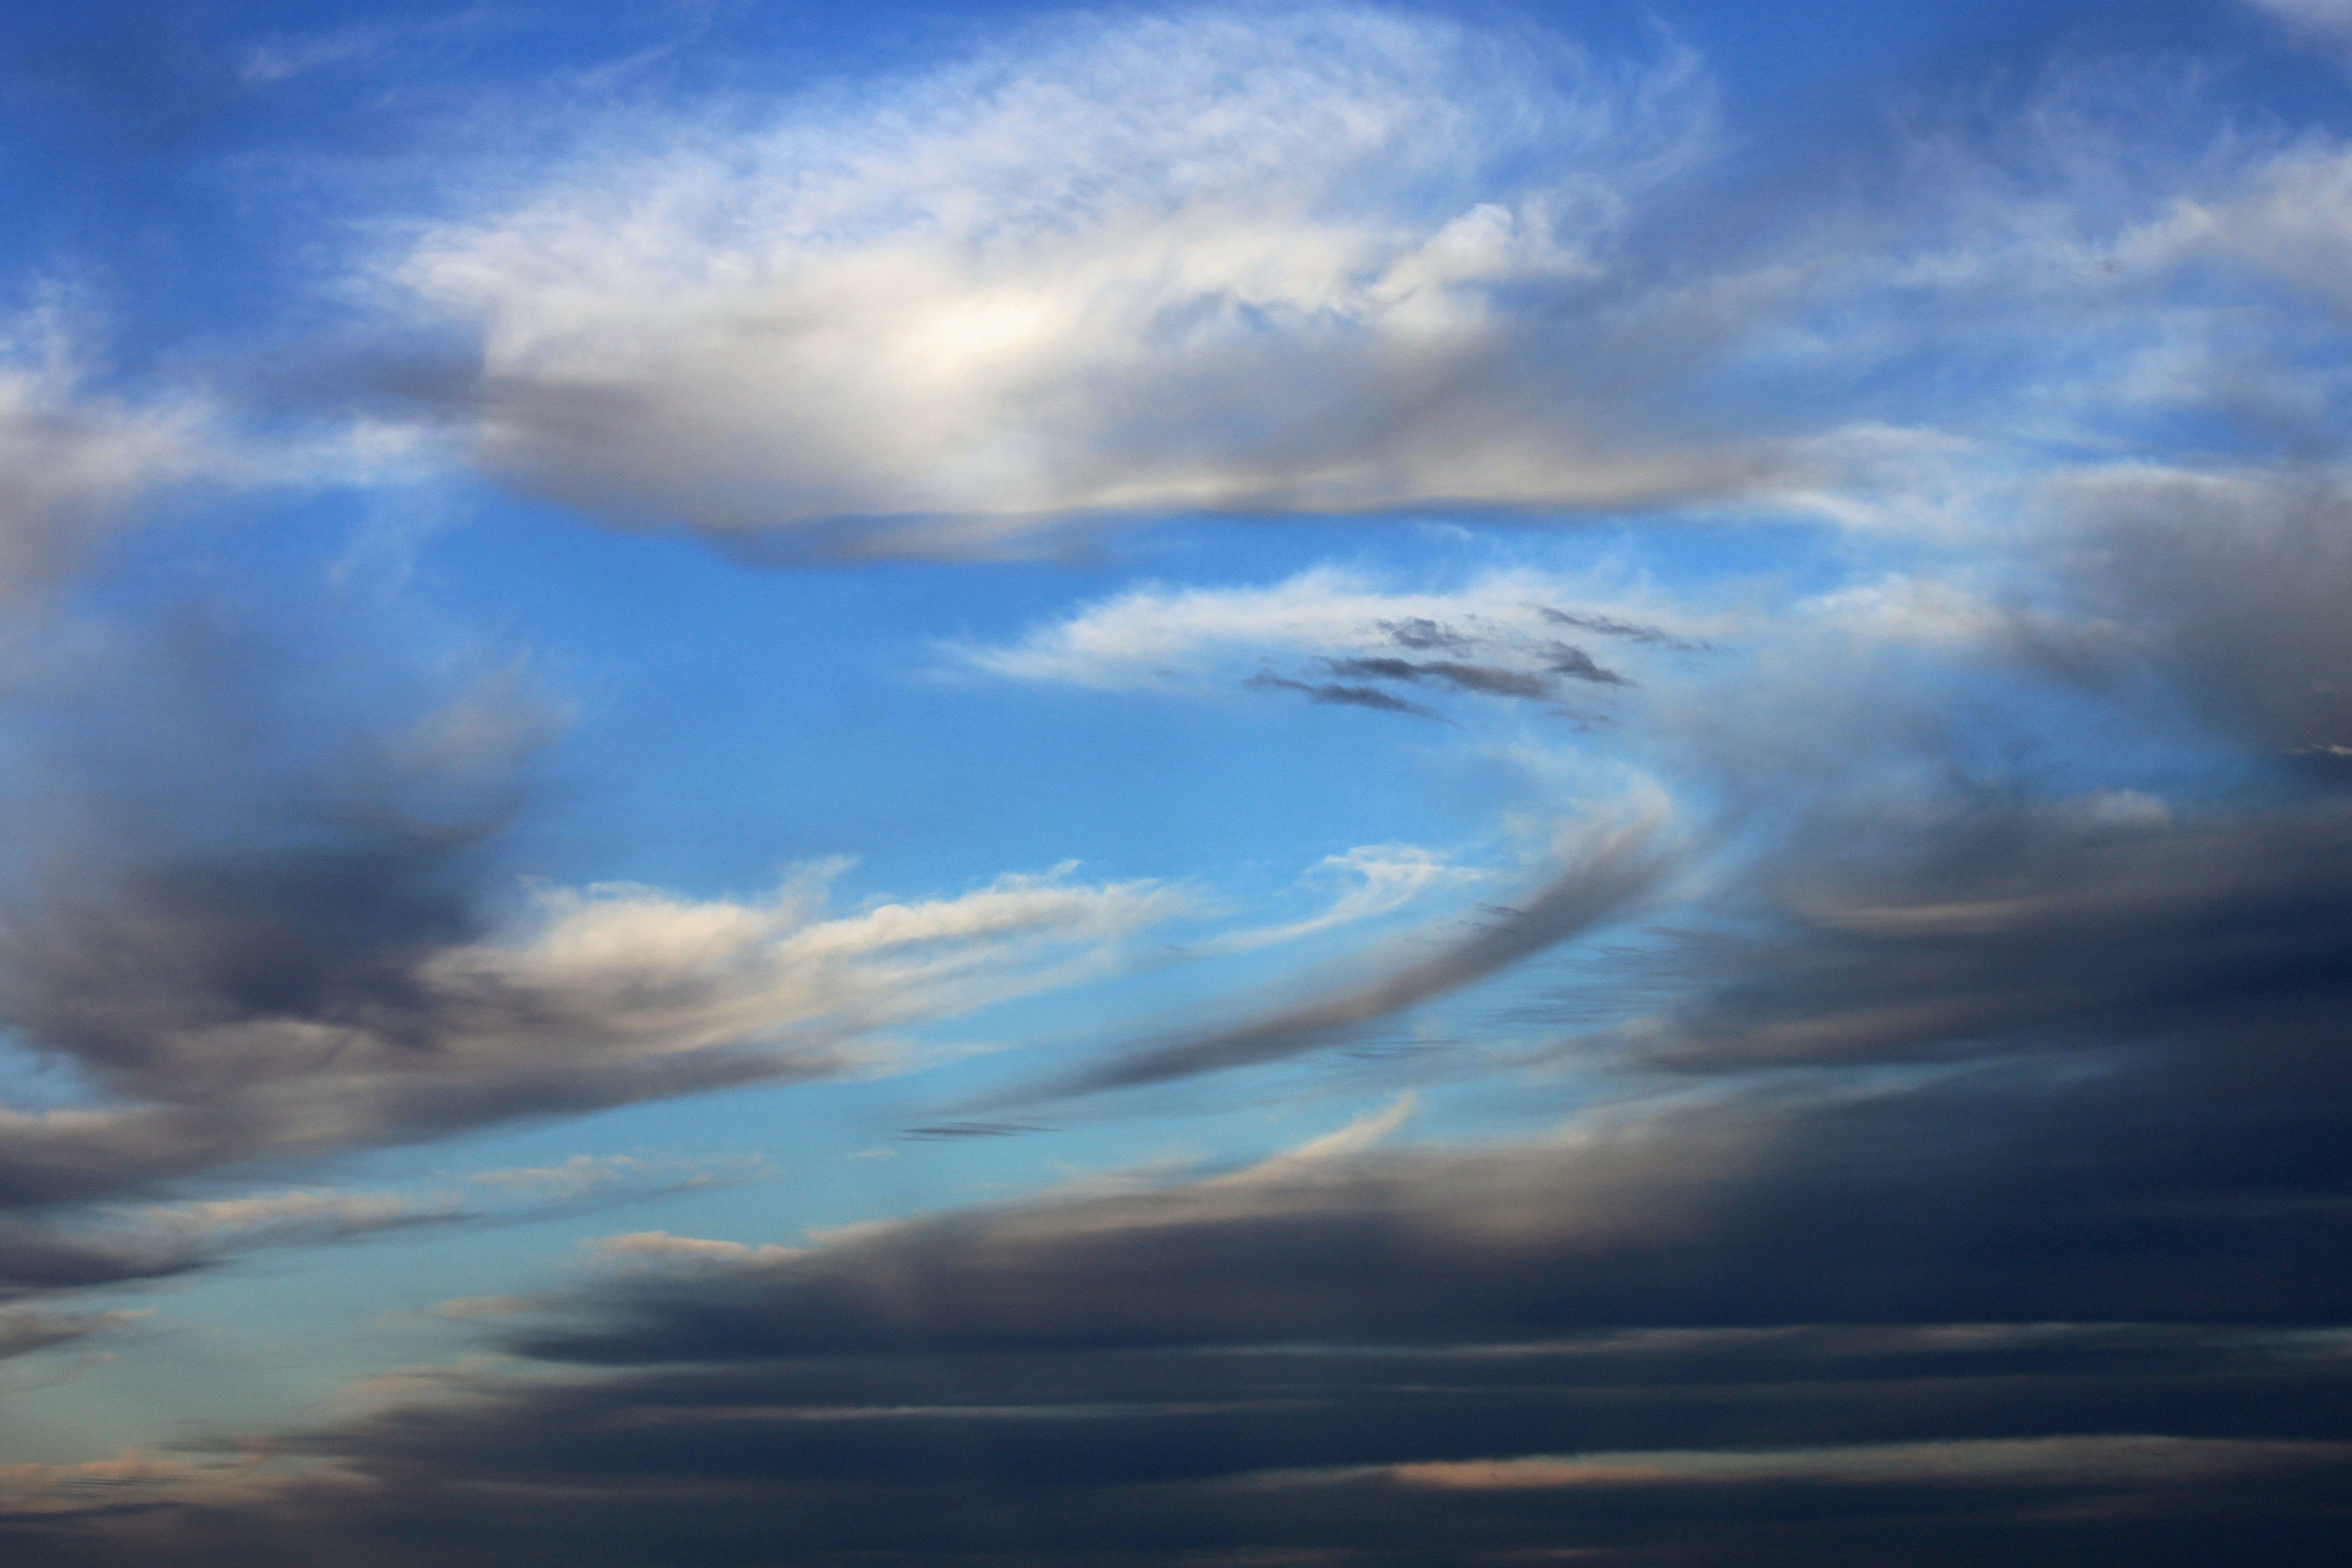
sea, horizon, cloud, sky, sunset, sunlight, dawn, atmosphere, dusk, daytime, cumulus, blue, clouds, afterglow, evening sky, clouds form, meteorological phenomenon, atmosphere of earth, red sky at morning